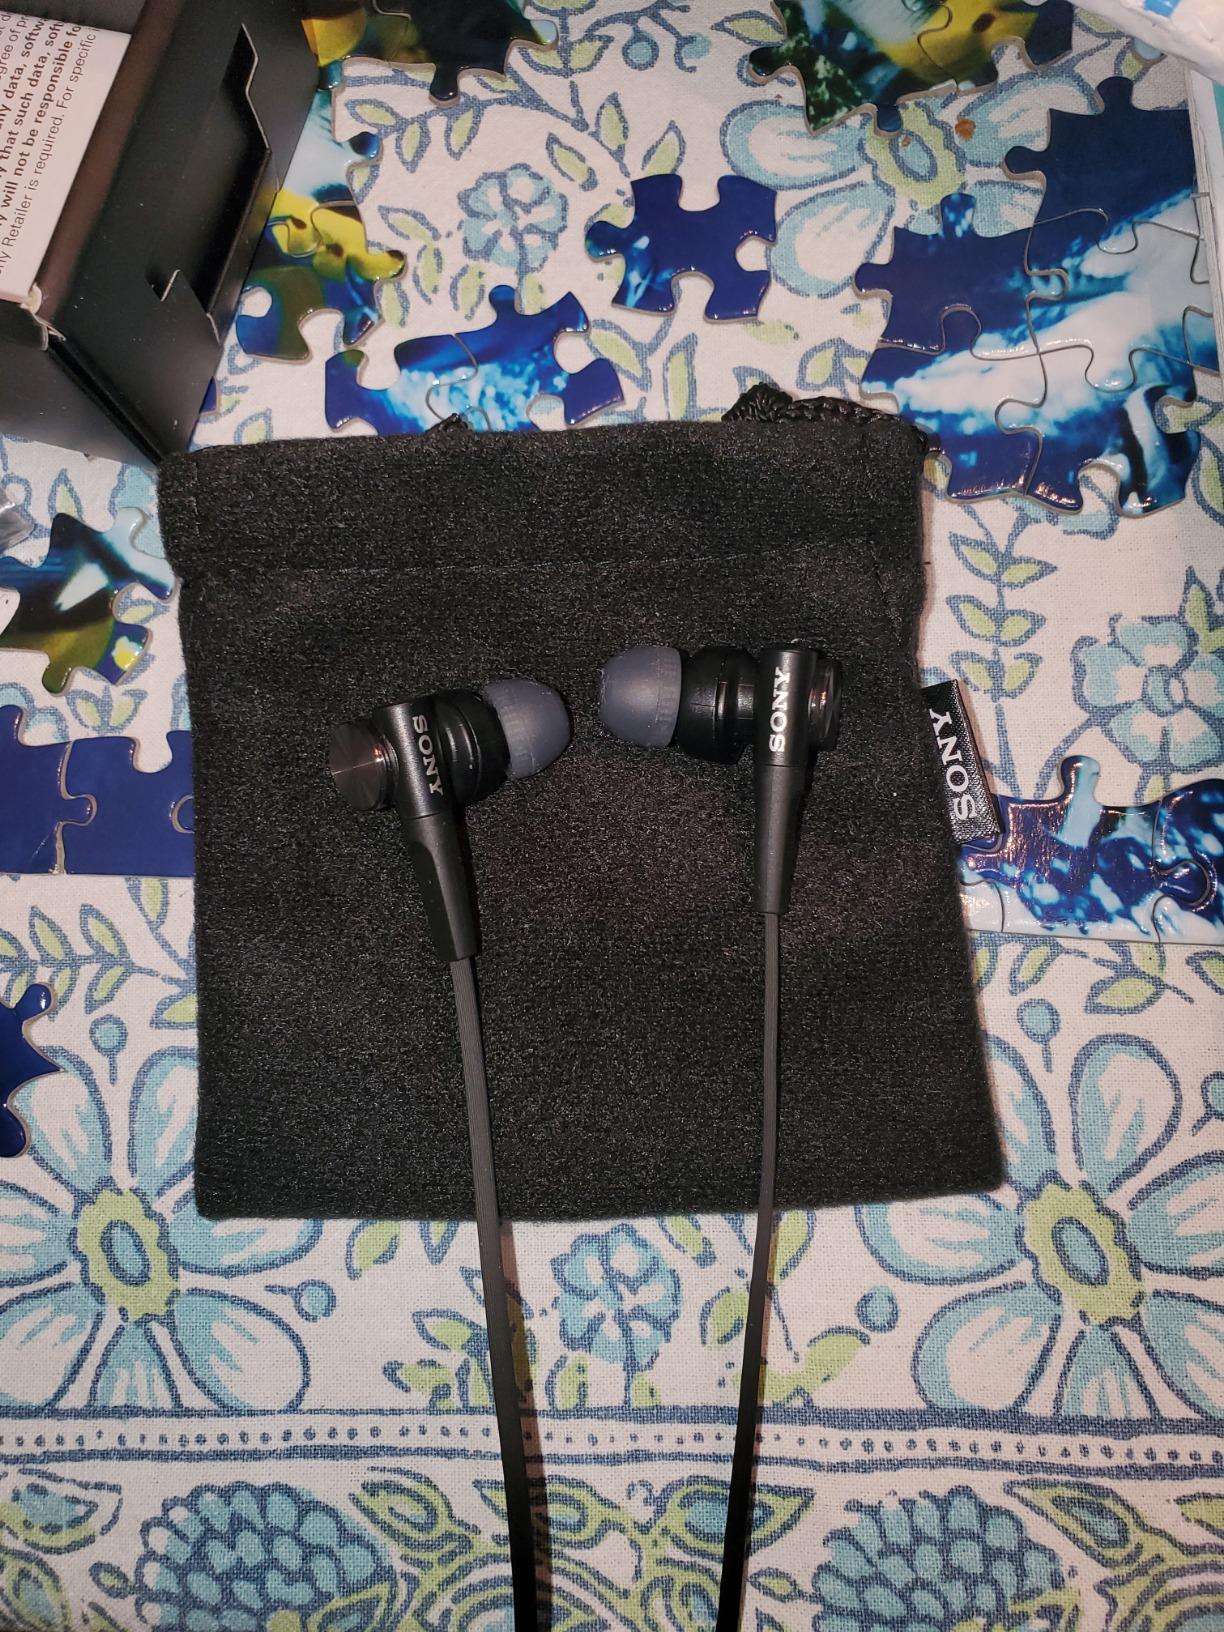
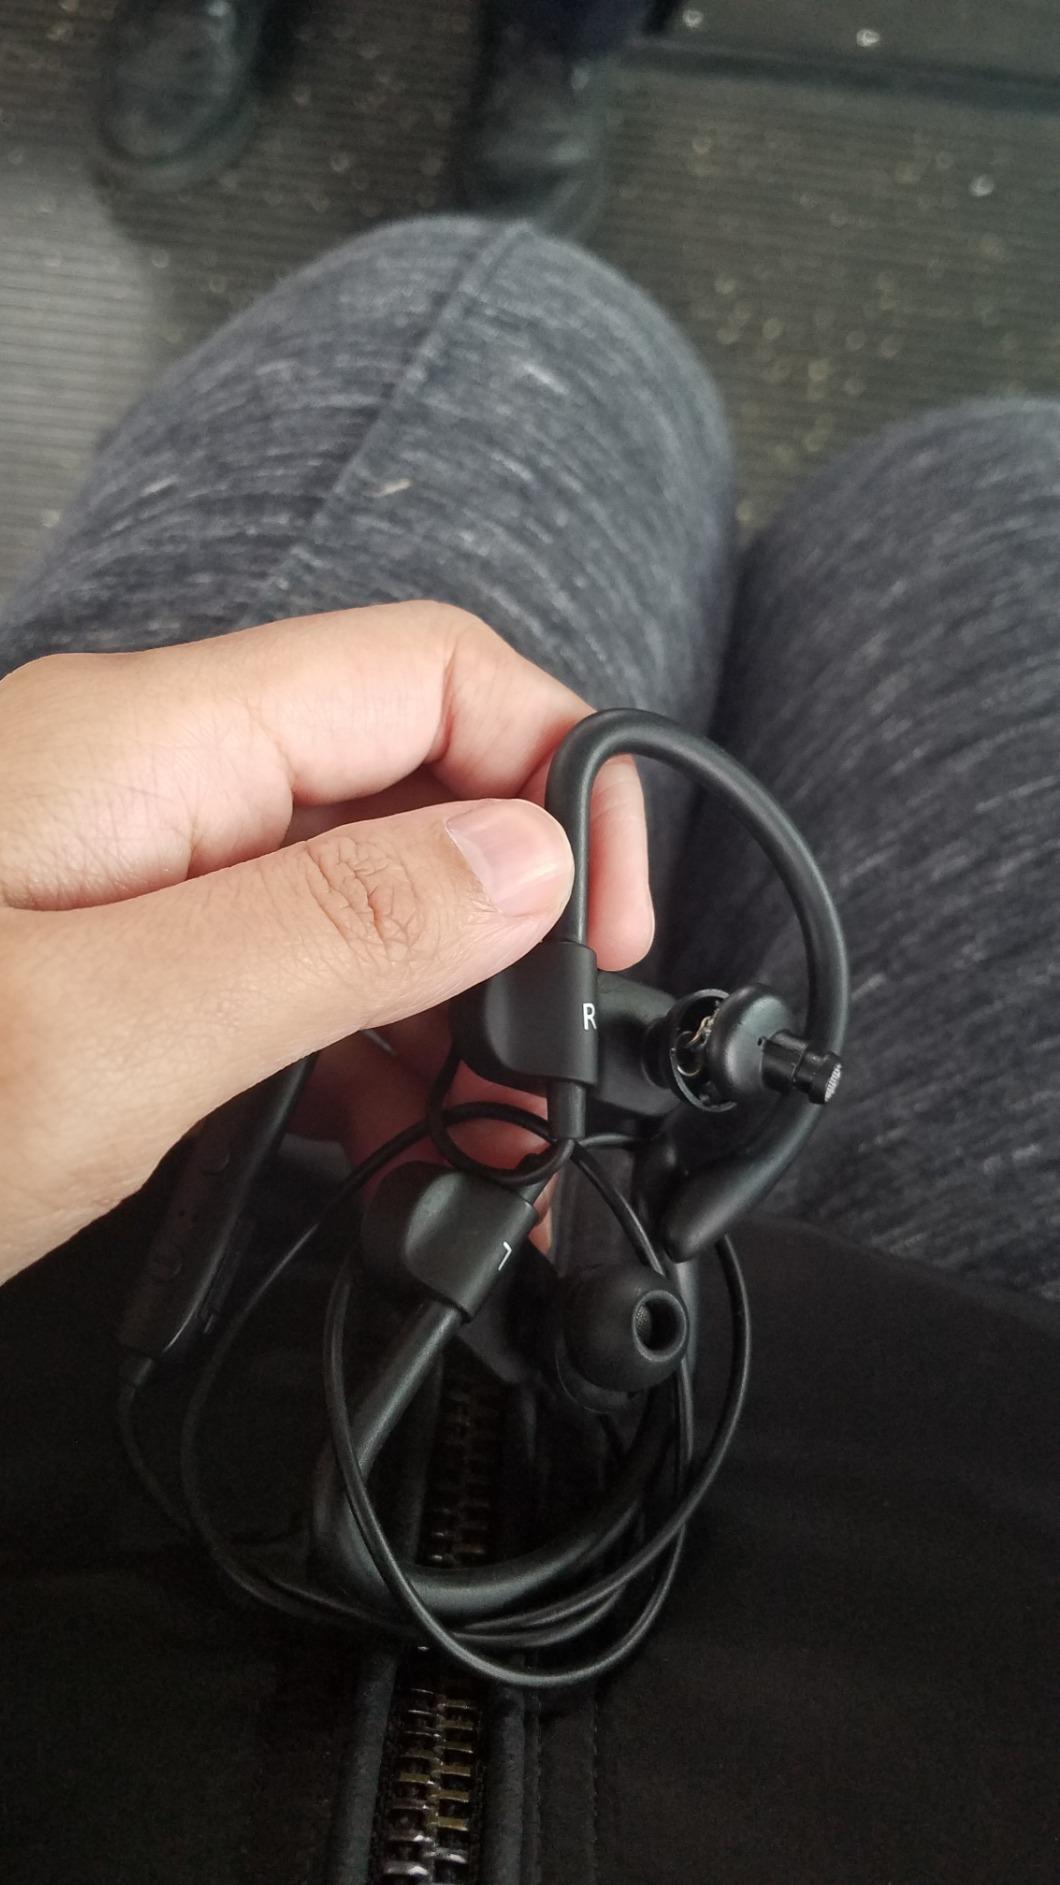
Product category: headphones
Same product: no